QF 18-pounder gun

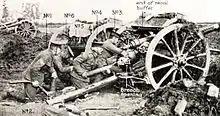

In the 1930s, as the British Army started to fully mechanise, all guns were converted to mechanised towing. Initially, this was by fitting heavy wooden wheels with solid rubber tyres, the carriages becoming Mks IIITR, IVR and VR. Subsequently, wooden wheels were replaced by new axles, steel wheels, pneumatic tyres and modern brakes. The Mk IV and V carriages had a British conversion to produce the Mk IVP and VP on 9.00 X 16" wheels. The Mk IIs, with their pole trails, had the American 'Martin Parry' conversion to produce the Mk IIPA on 7.50 X 24" wheels. Unlike other guns, 18-pounder was not converted to Probert pattern calibrating sights.